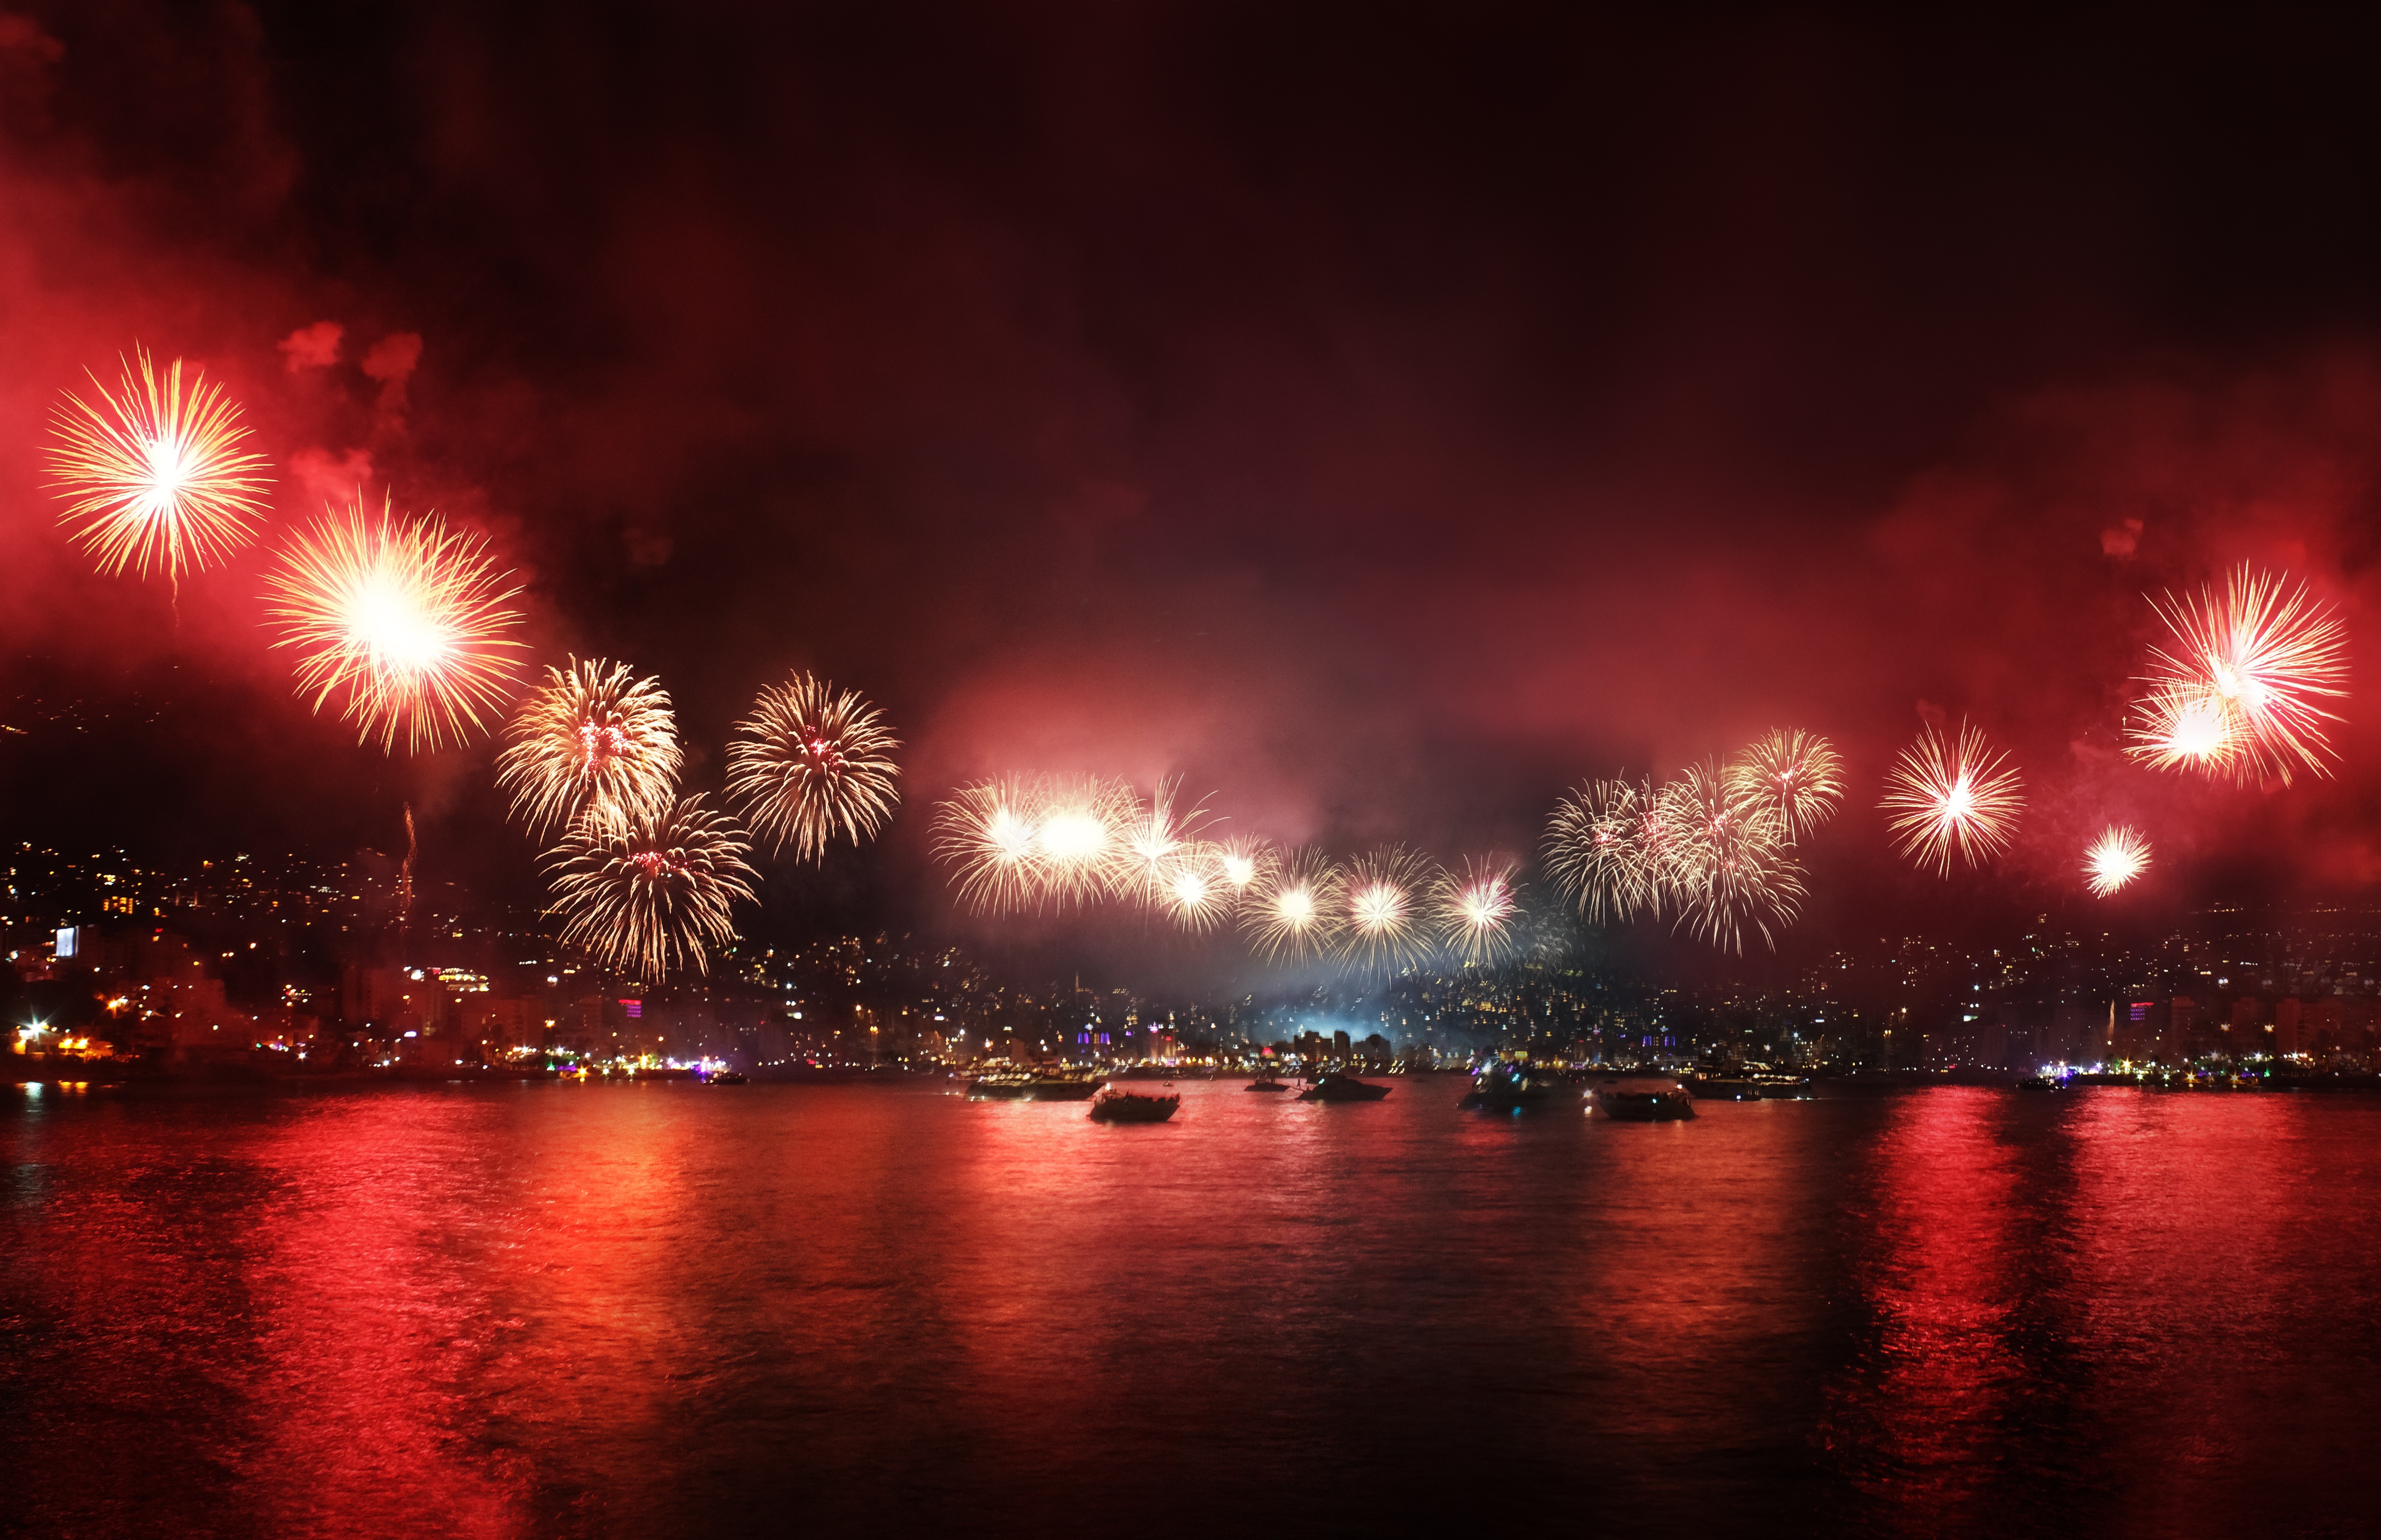
sea, water, light, sky, night, city, smoke, dark, recreation, evening, reflection, red, tourism, night sky, fireworks, clouds, boats, scene, event, lebanon, city at night, city night, explosions, outdoor recreation